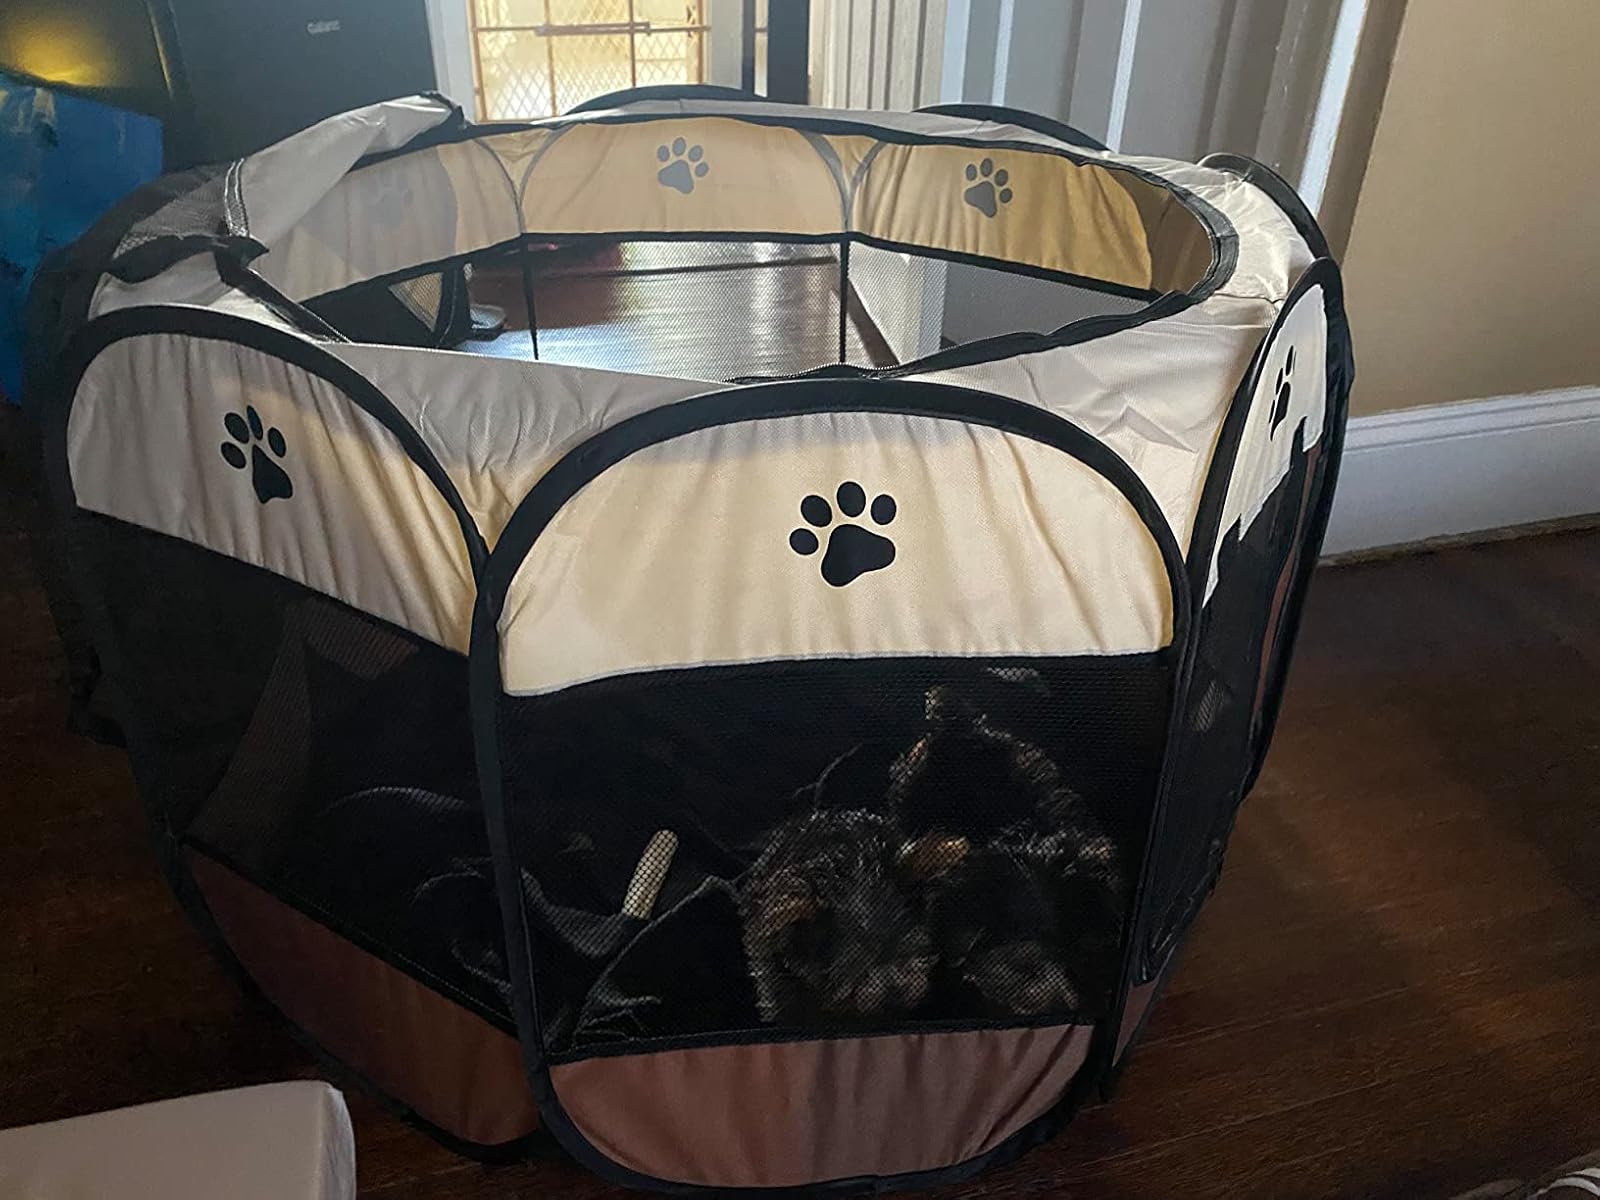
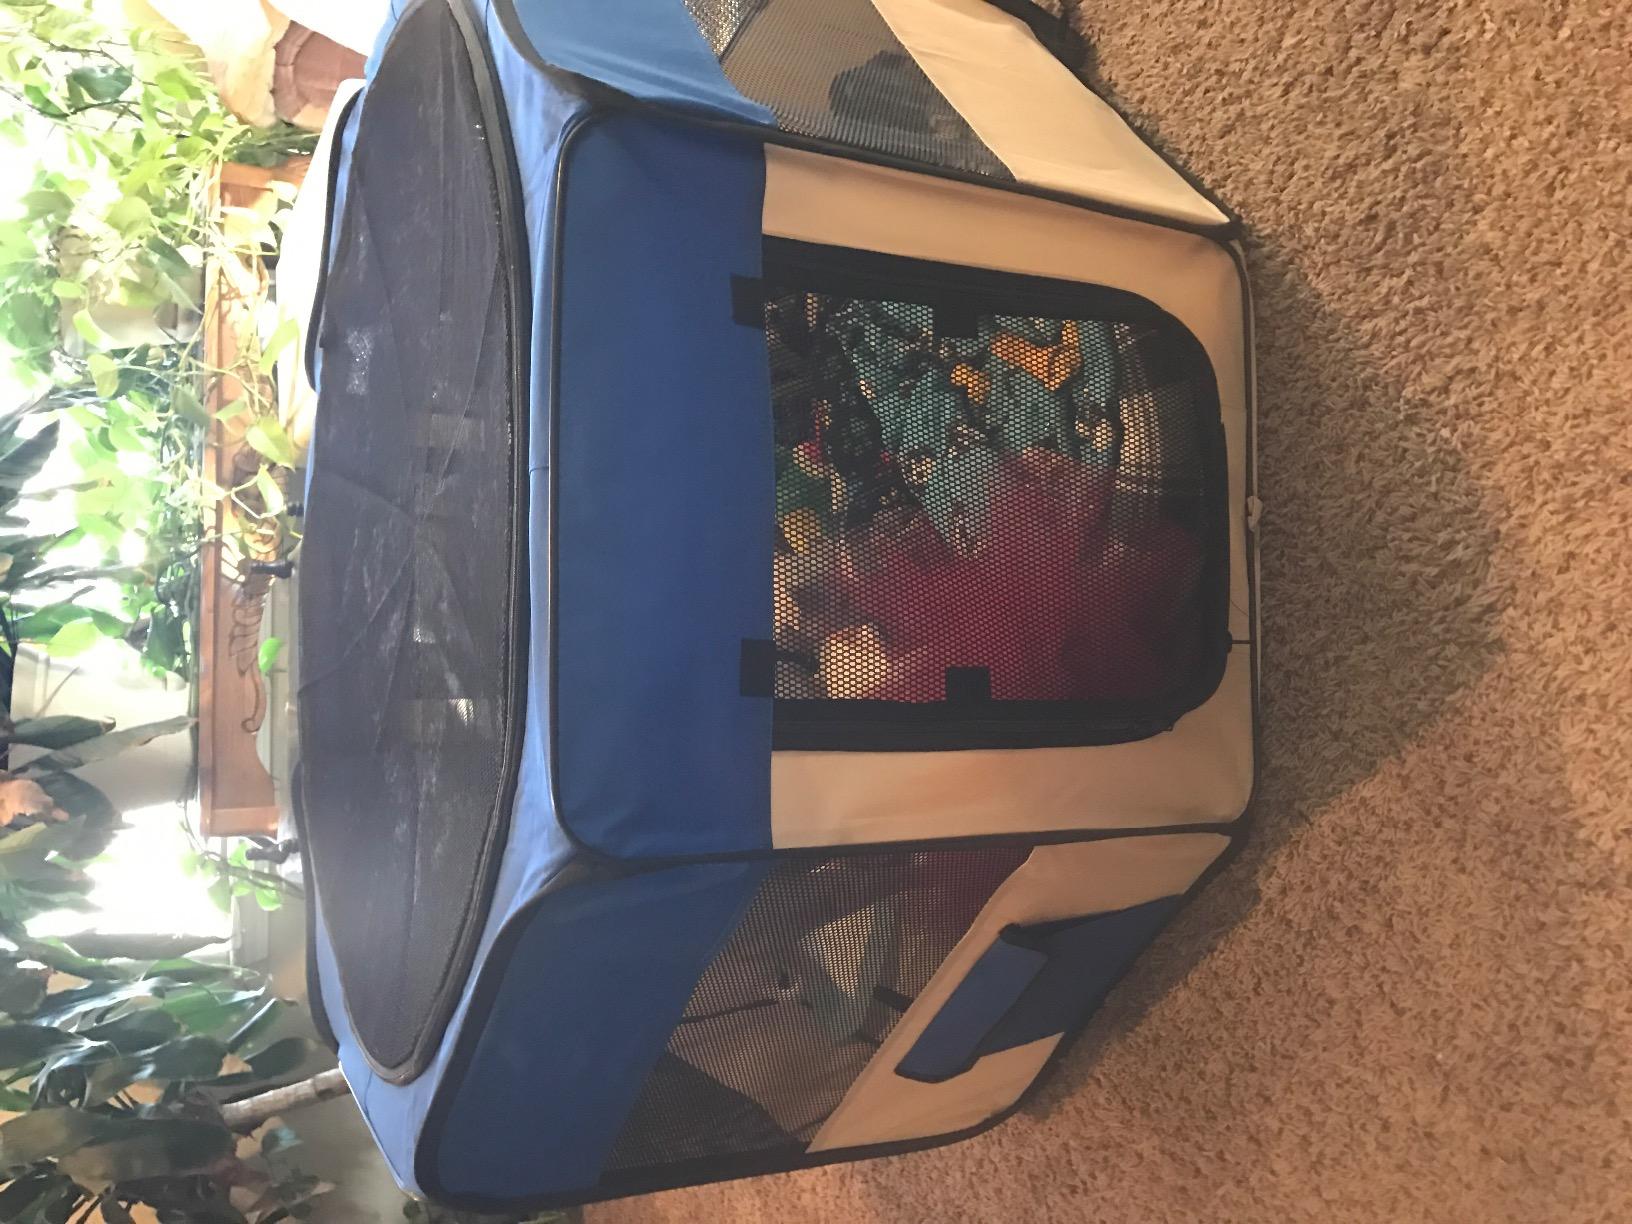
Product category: items_kennel
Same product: no